USS Triton (SSRN-586)

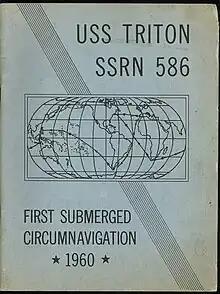
Title cover for the published log book of Operation Sandblast, "USS TRITON SSRN 586 FIRST SUBMERGED CIRCUMNAVIGATION 1960", which shows a world map depicting the navigation track taken by the nuclear submarine USS "Triton".

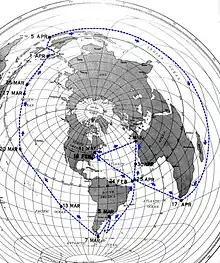
Map depicting the submerged navigational track of Triton during Operation Sandblast. The submarine began off the east coast of the United States, went around the southern tip of South America, passed north of Australia, passed around the southern tip of Africa, and arrived back on the eastern seaboard of the United States.

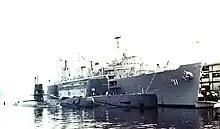
Three submarines are moored side by side to a large surface ship, which in turn is held to a dock in the background.

During her shakedown cruise, "Triton" successfully executed the first submerged circumnavigation of the world, code named Operation Sandblast, following the same track as the first circumnavigation led by Ferdinand Magellan. The mission's objectives were set forth in the published ship's log ("pictured"):